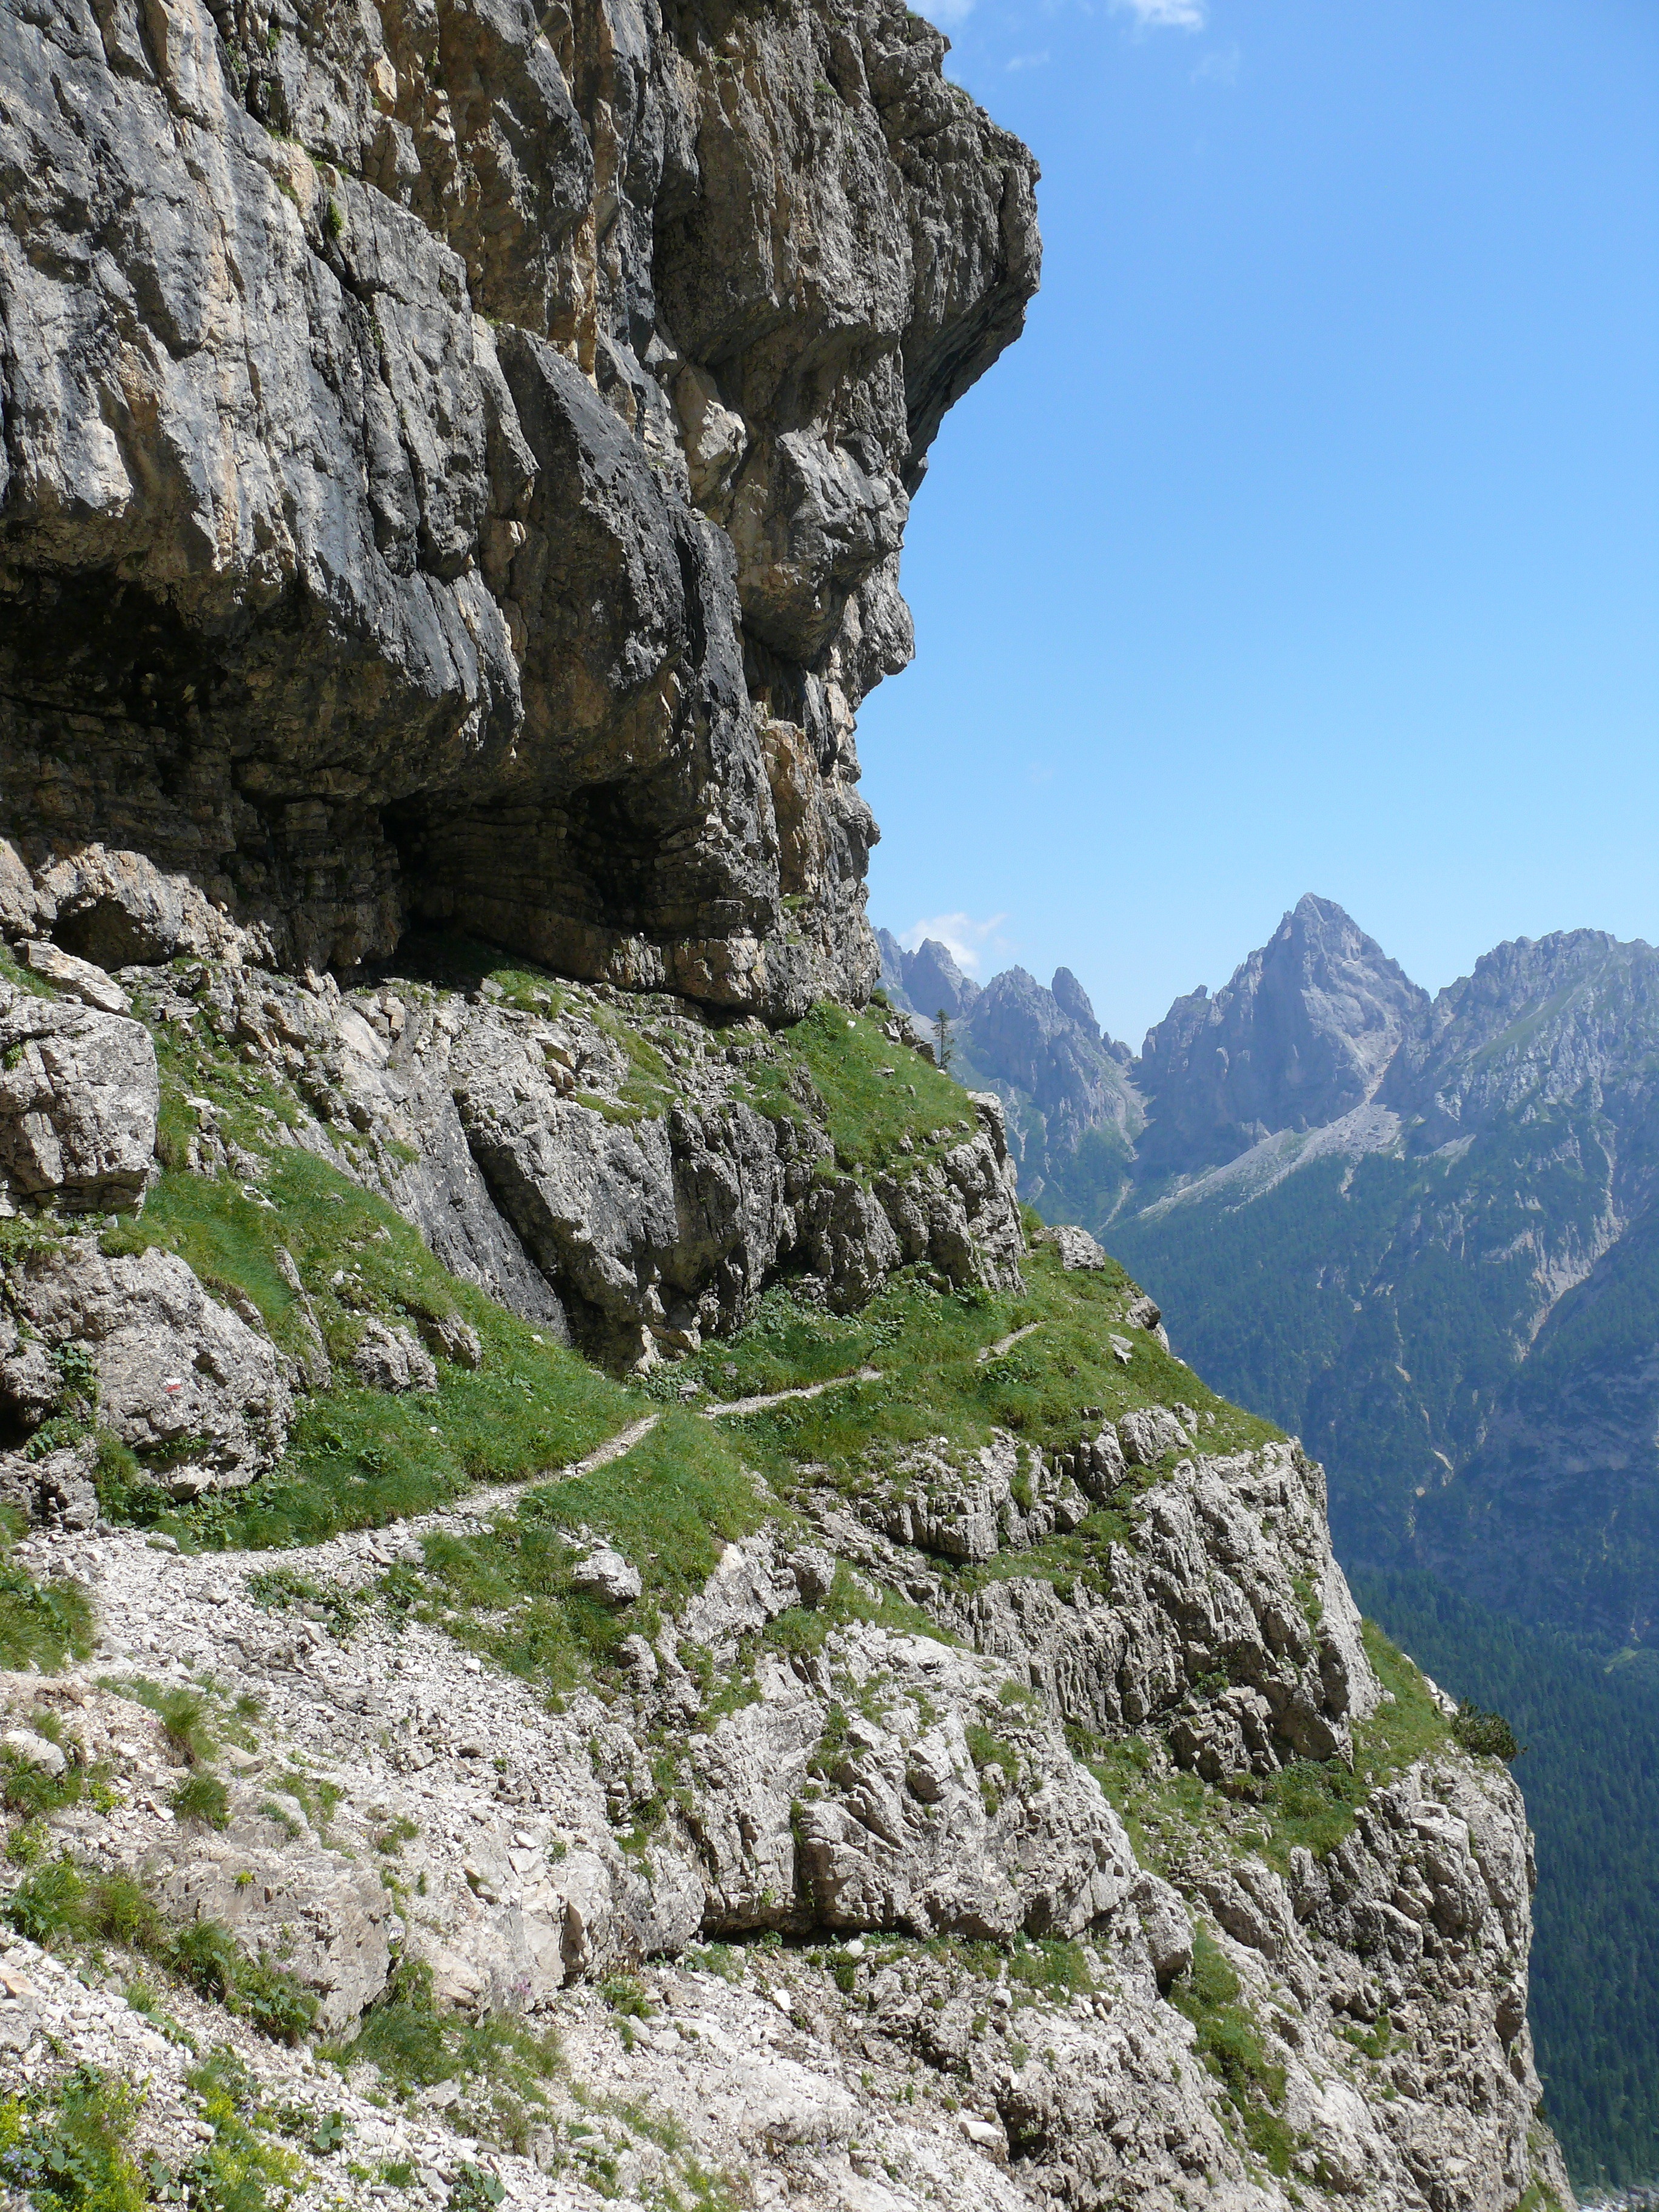
rock, walking, mountain, adventure, valley, mountain range, formation, cliff, terrain, ridge, climb, geology, mountains, alps, badlands, ravine, plateau, fell, wadi, dolomites, landform, mountain pass, geographical feature, mountainous landforms